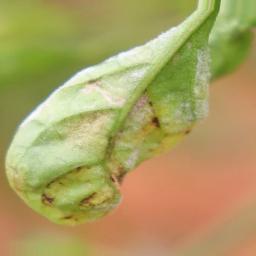
Label: powdery mildew